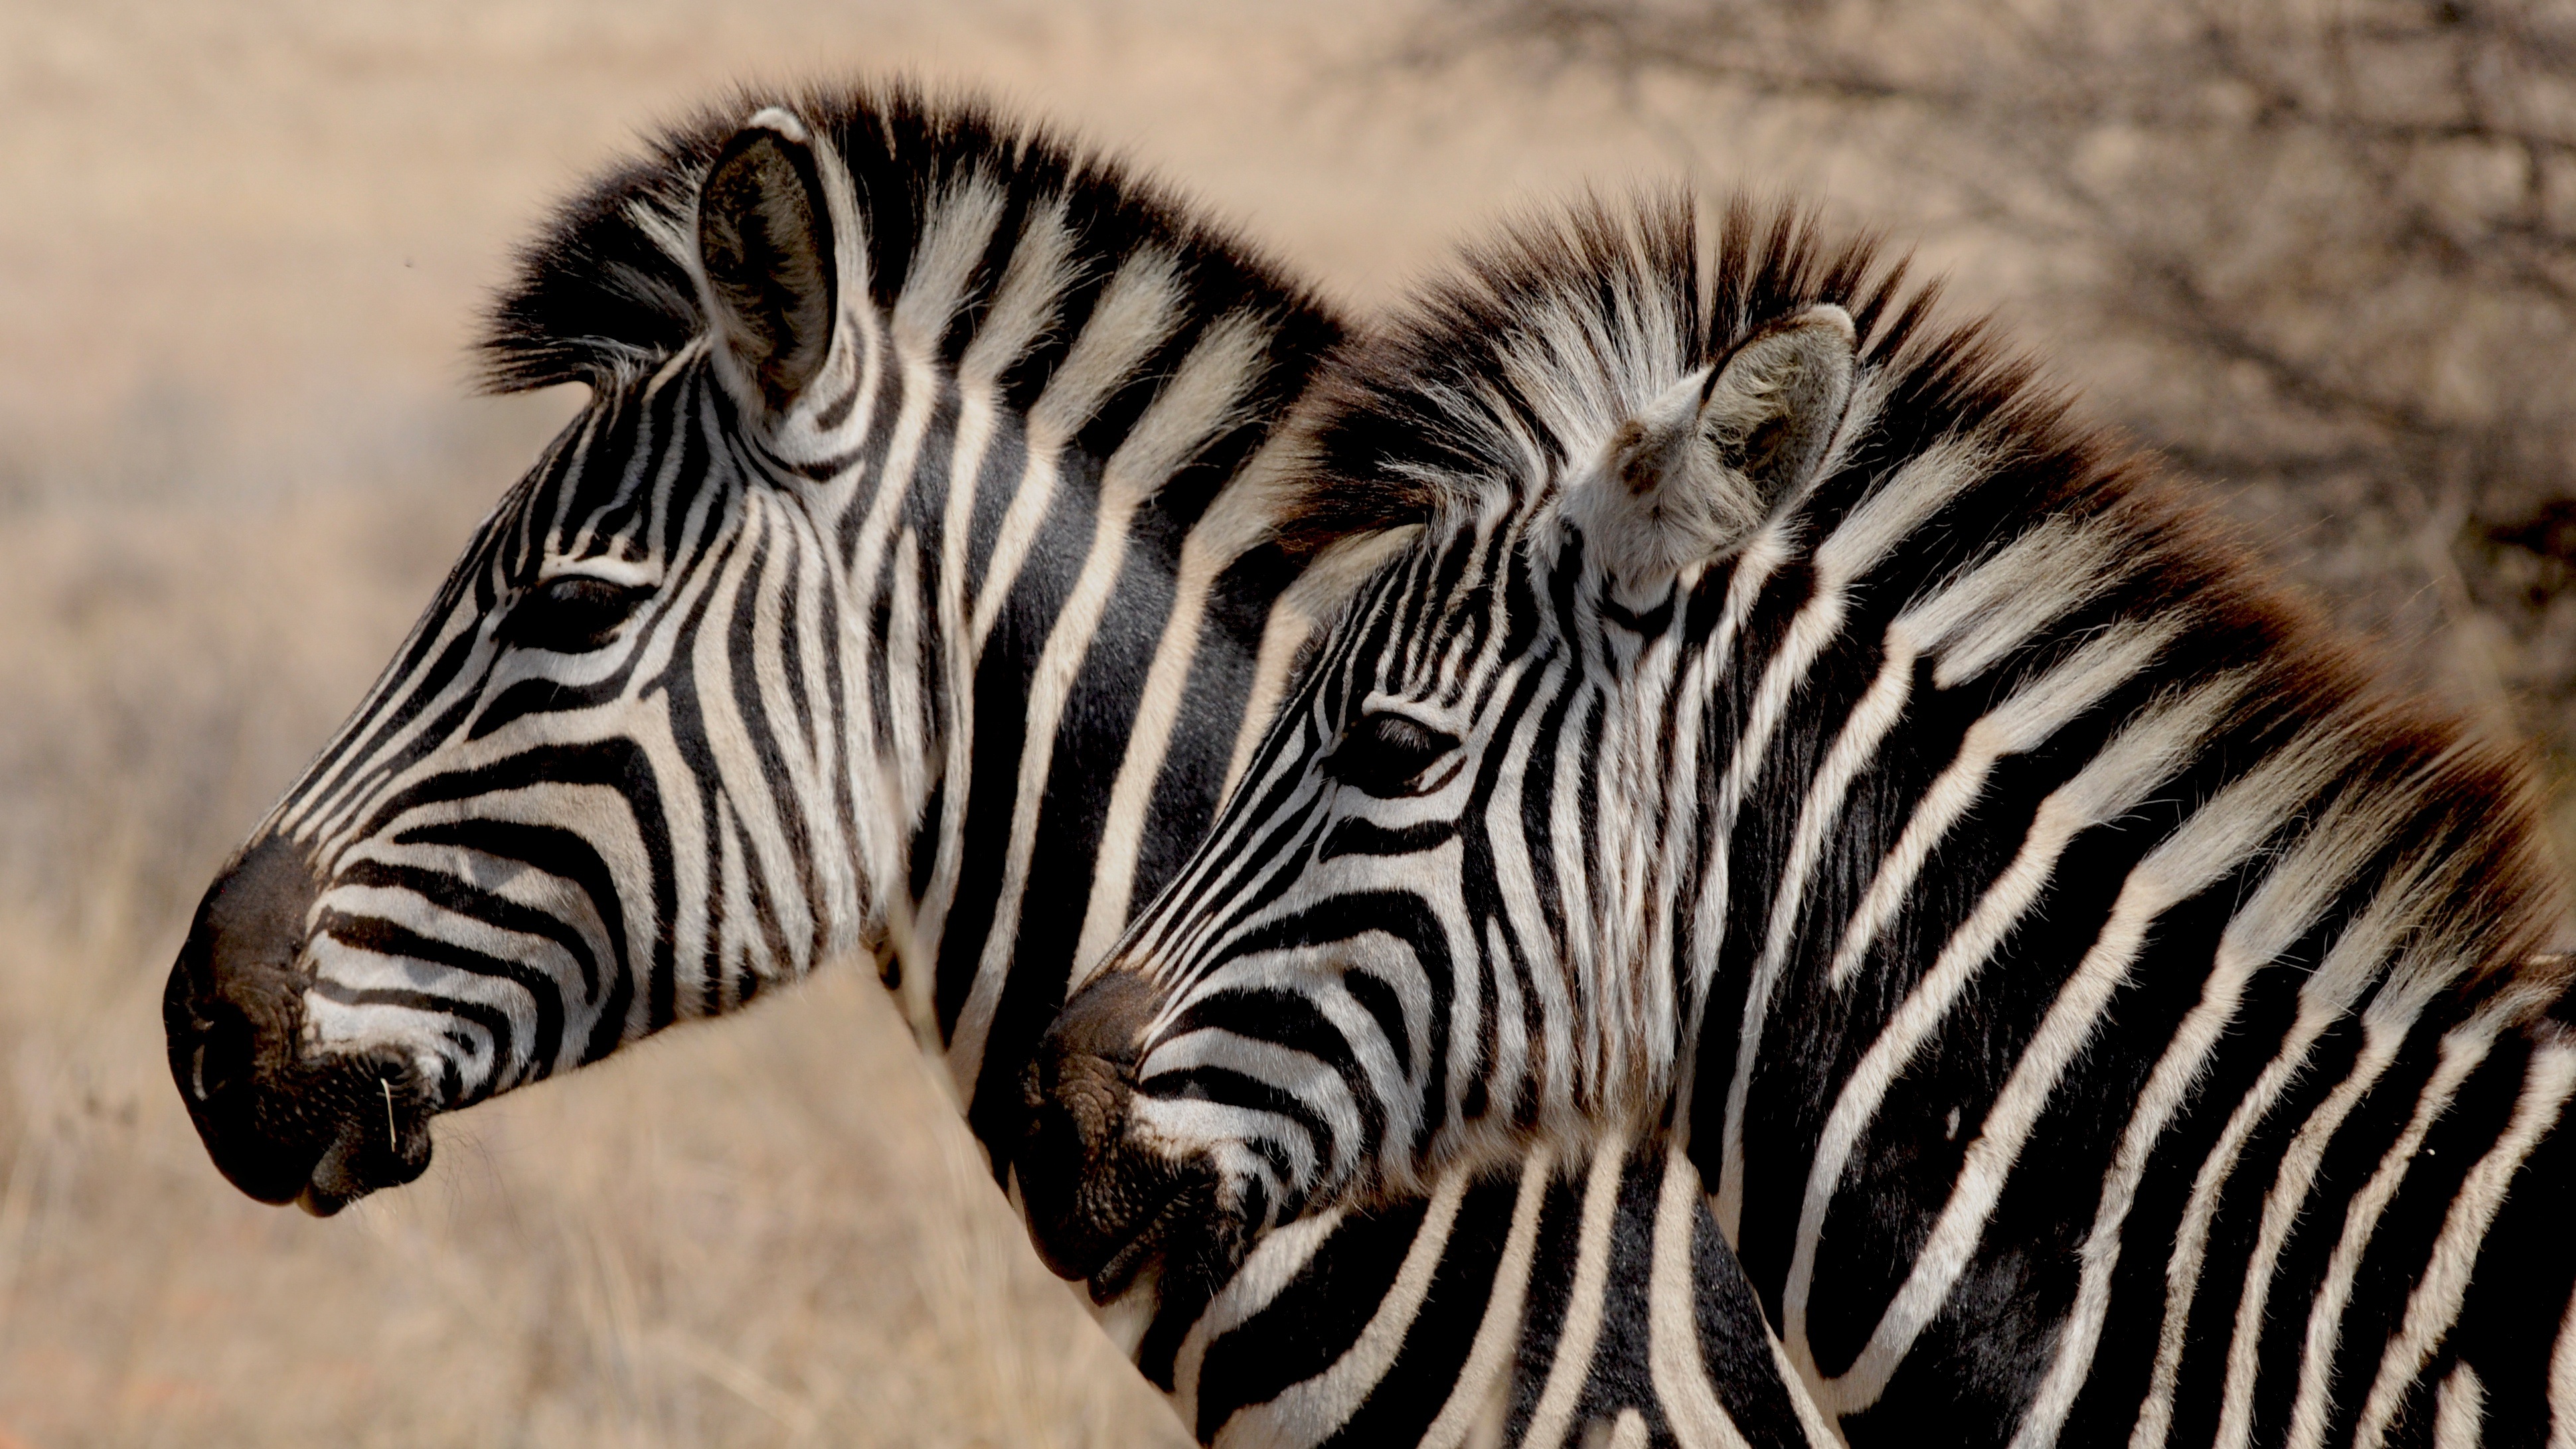
black and white, wildlife, africa, mammal, mane, fauna, savanna, zebra, close up, wild animal, drawing, stripes, safari, zebra stripes, black and white striped, horse like mammal